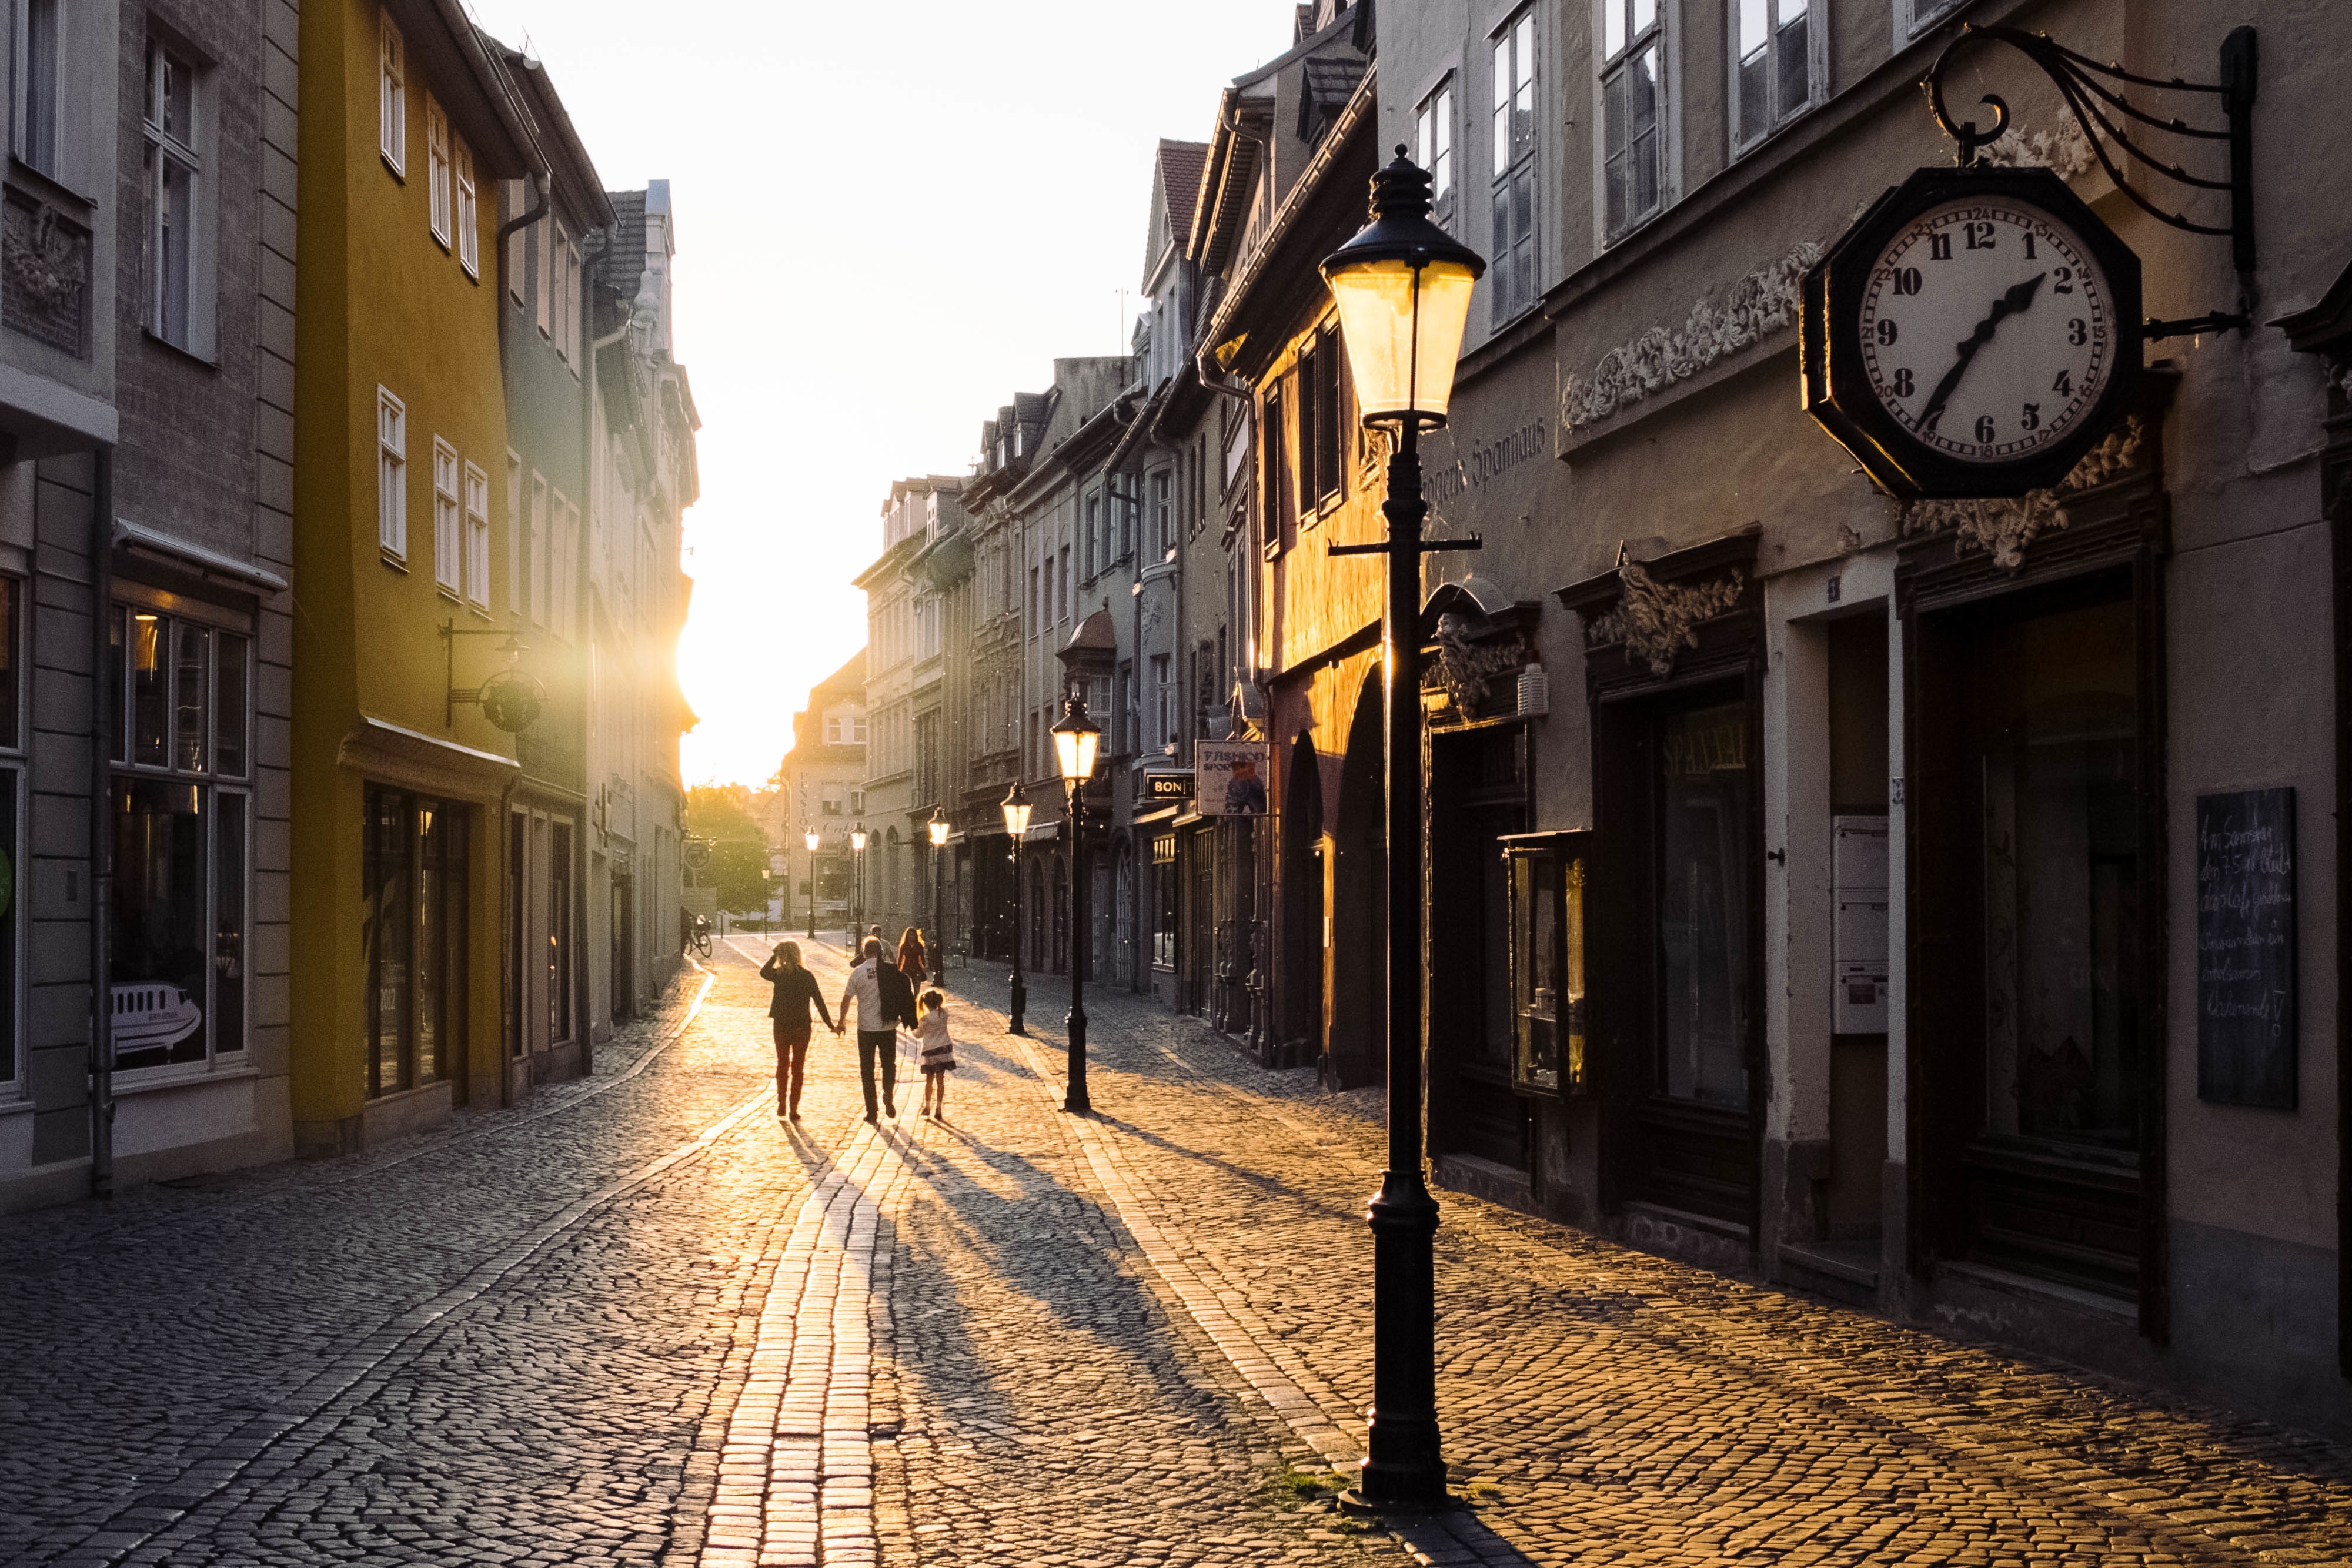
pedestrian, road, street, night, morning, town, alley, city, cityscape, downtown, evening, facade, lane, lighting, infrastructure, neighbourhood, urban area, human settlement